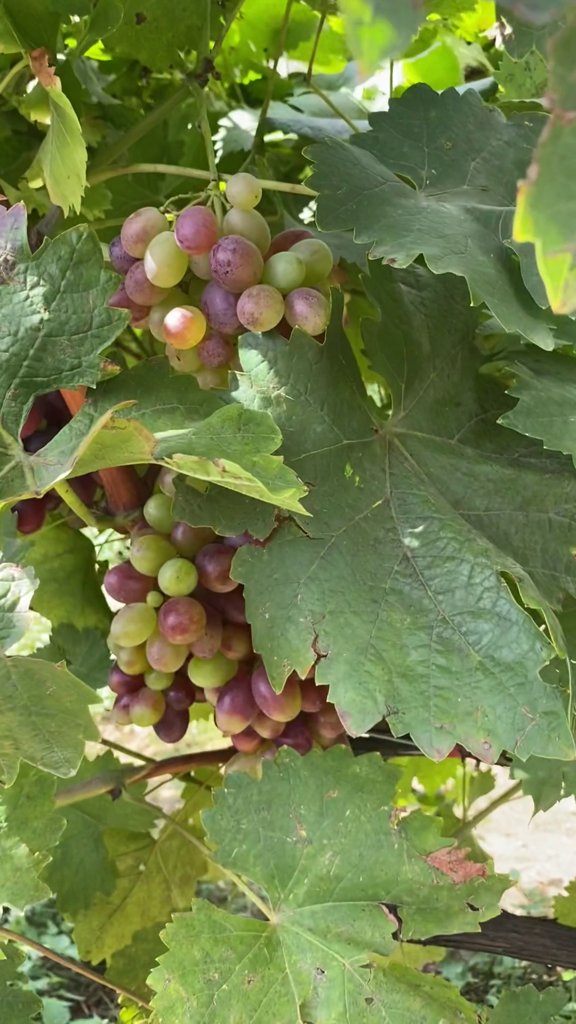
Berries visible: 62
Grape clusters: 2